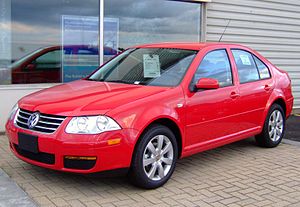
Volkswagen Bora / Volkswagen Bora/City Jetta/Clasico (2006−)
Volkswagen Bora var en mellem september 1998 og maj 2005 produceret lille mellemklassebil fra Volkswagen. Bilen var baseret på Volkswagen Golf IV, som den optisk dog adskilte sig betydeligt fra. I Nordamerika og Sydafrika blev modellen ligesom sine forgængere fortsat solgt under navnet Volkswagen Jetta.